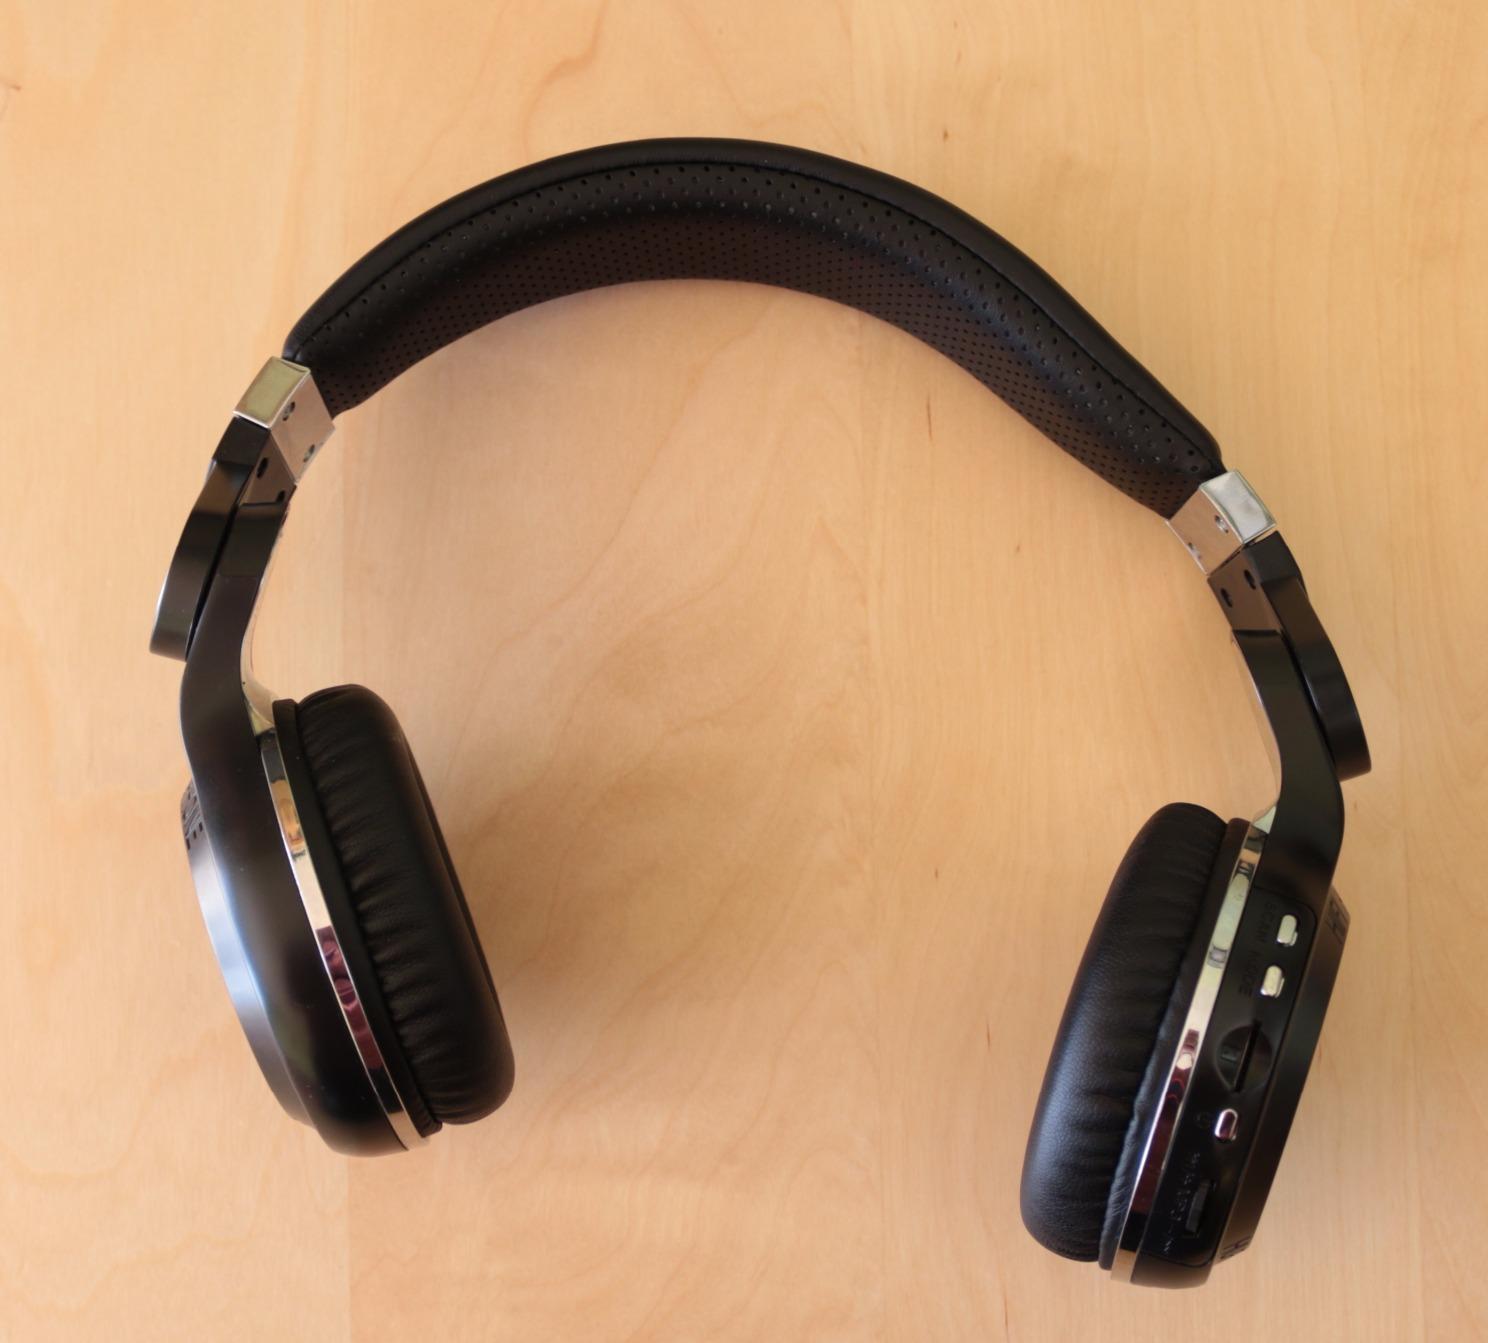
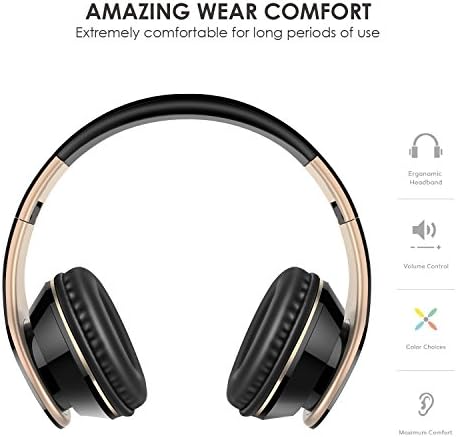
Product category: headphones
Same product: no